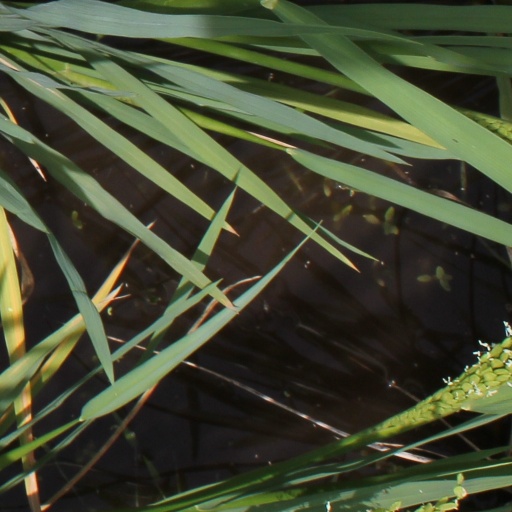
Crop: rice